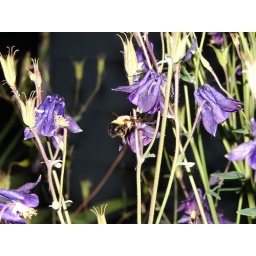
A bee in our flower bed